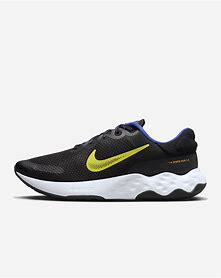
Brand: Nike
Model: Renew Ride 3